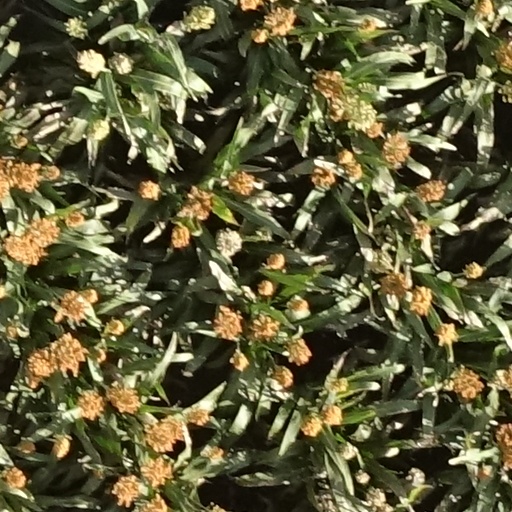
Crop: sorghum